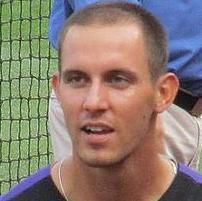
Age: 24